Eileen Skellern

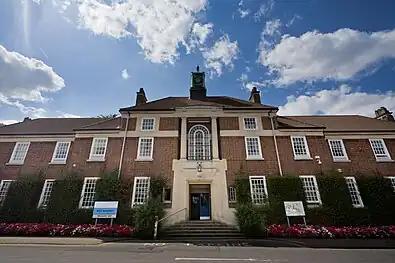
Bethlem Royal Hospital in 2011

Her introduction to nursing psychiatric patients in Leeds made her interested in modern psychological approaches to care of the mentally unwell. The Cassel Hospital by Ham Common, London had a reputation for treating patients in a therapeutic environment and she moved there in 1948 to follow their recently developed course in psychosocial treatment and nursing for nervous disorders. Skellern joined the Cassel Social Therapy Unit as a permanent staff member in 1949. There she worked with Tom Main on pioneering psychotherapeutic and psychosocial treatments. During her time at the Cassel she underwent psychoanalysis herself and observers said she found it easier to collaborate with analytically inclined doctors and nurses.